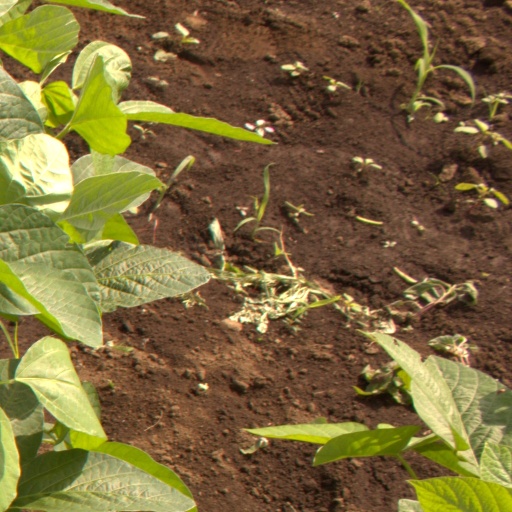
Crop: soybean